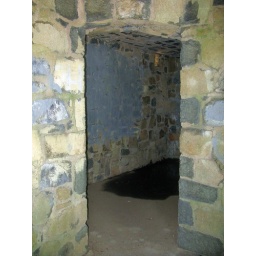
Painted wall and wetness in the castle